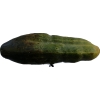
Label: cucumber